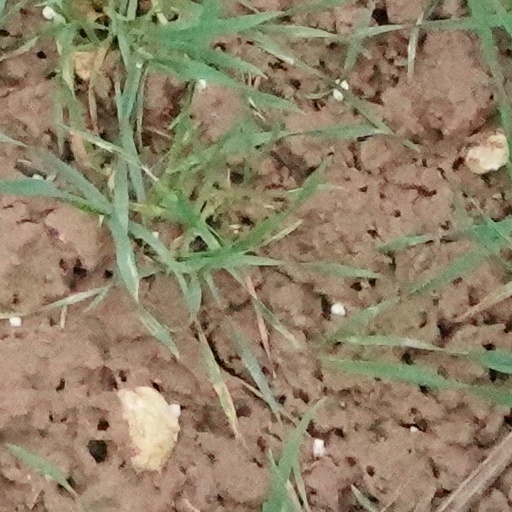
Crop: wheat